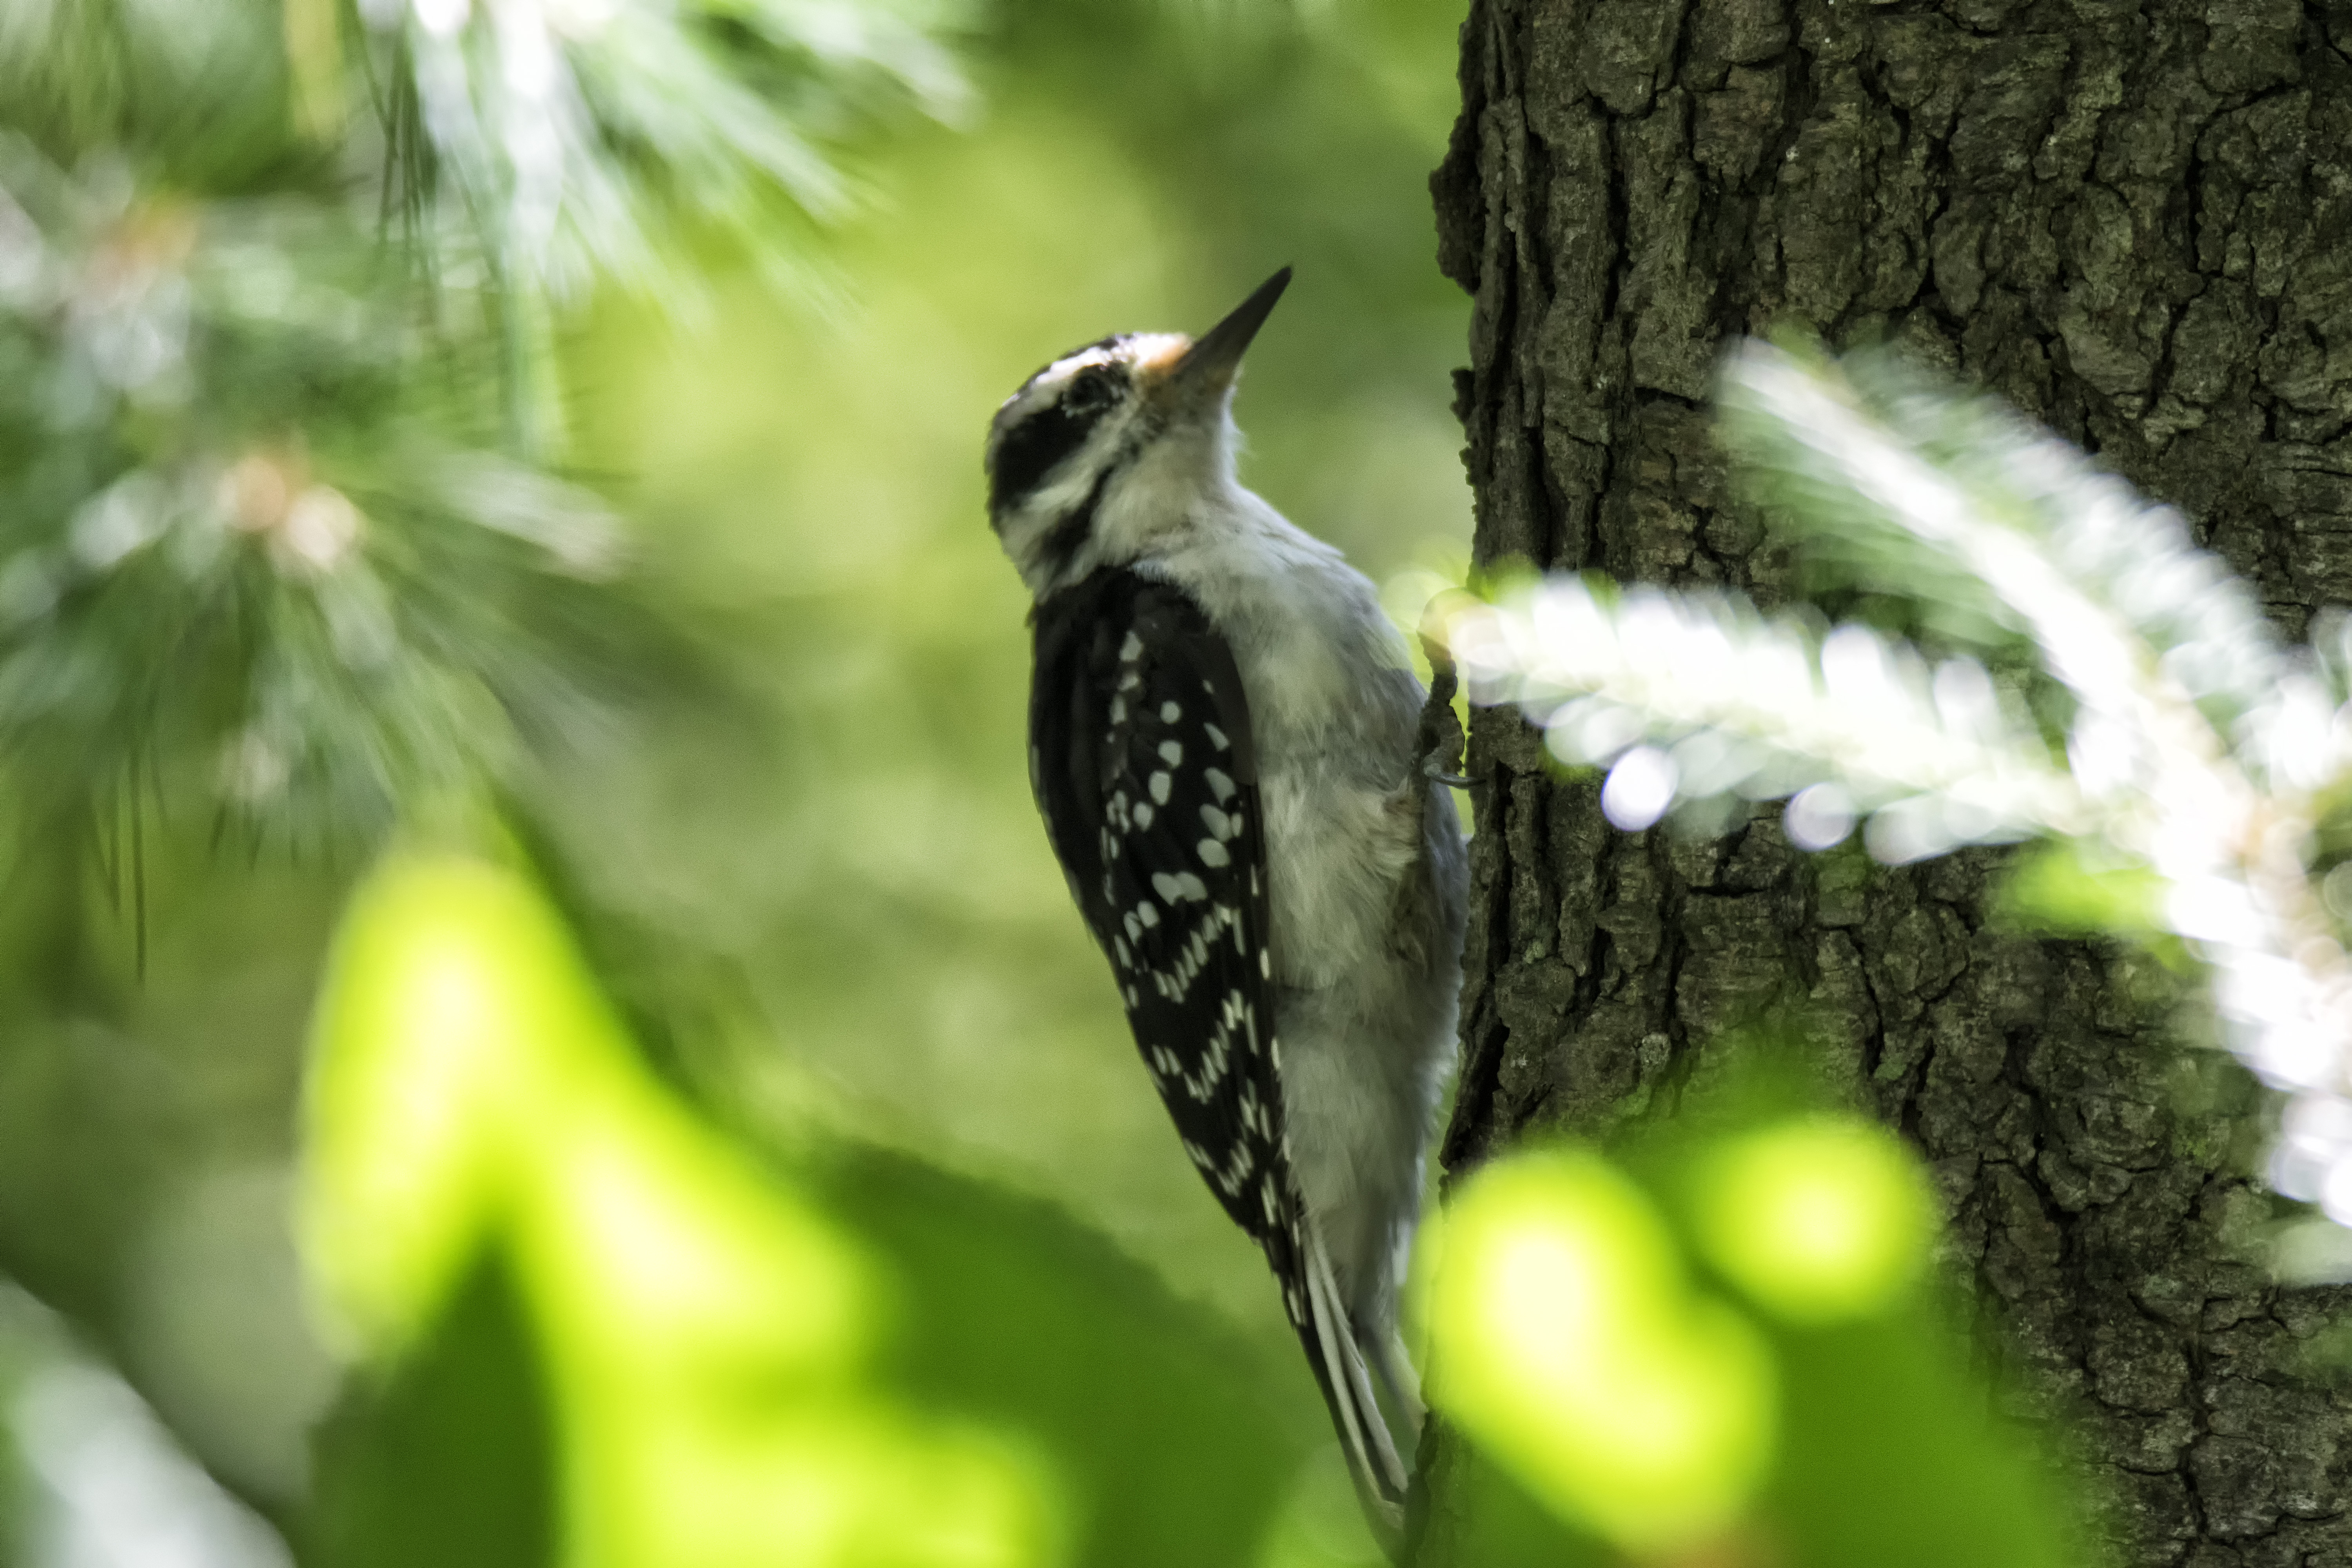
nature, branch, bird, wing, wildlife, green, beak, fauna, canada, hairy, vertebrate, quebec, woodpecker, sherbrooke, oiseau, pic, chevelu, perching bird, piciformes